Francis–Barnett

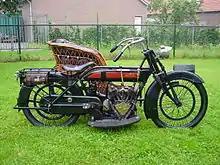
1914 Lea-Francis V-twin

Richard Henry Lea and Graham Francis founded the Lea-Francis bicycle and motorcycle company in Coventry in 1895. Graham Francis' son Gordon started his career in the workshop of Bayliss Thomas and Company Limited in Lower Ford Street, Coventry, who made Excelsior motorcycles. He married the daughter of one of his colleagues at Bayliss Thomas, Arthur Barnett, who later founded his own company, Invicta motorcycles.